Virapulla

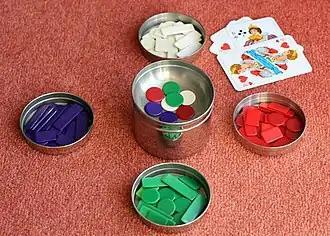
A virapulla set

Virapulla is a traditional Swedish container designed to hold poker chips or tokens used in the card game "Vira". Typically round and lidded, the virapulla often features separate compartments for each player and a reversible lid that can serve as a central pot. The name combines "Vira", the name of the game, with "pulla", a Swedish word derived from the French "poulan", meaning a gaming bowl. While originally associated with porcelain or metal constructions, modern versions can be made from plastic or other materials. Though once a common household item in Sweden, virapullas today are primarily of interest to collectors and enthusiasts of traditional card games.